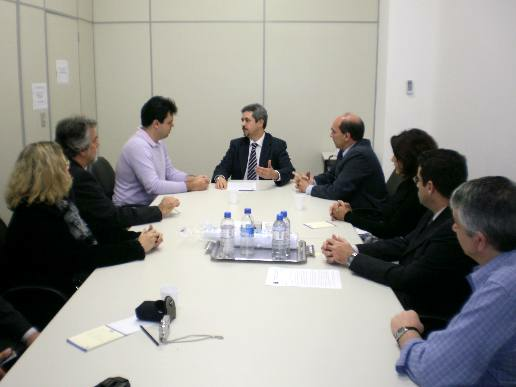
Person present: Yes